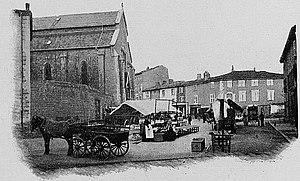
Dictionnaire illustré des communes du département du Rhône. Tome 1 / par MM. E. de Rolland et D. Clouzet.
Brignais est une commune française située dans le département du Rhône, en région Auvergne-Rhône-Alpes.